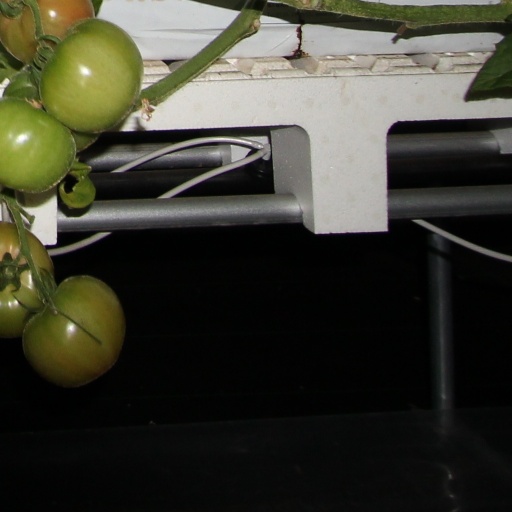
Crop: tomato